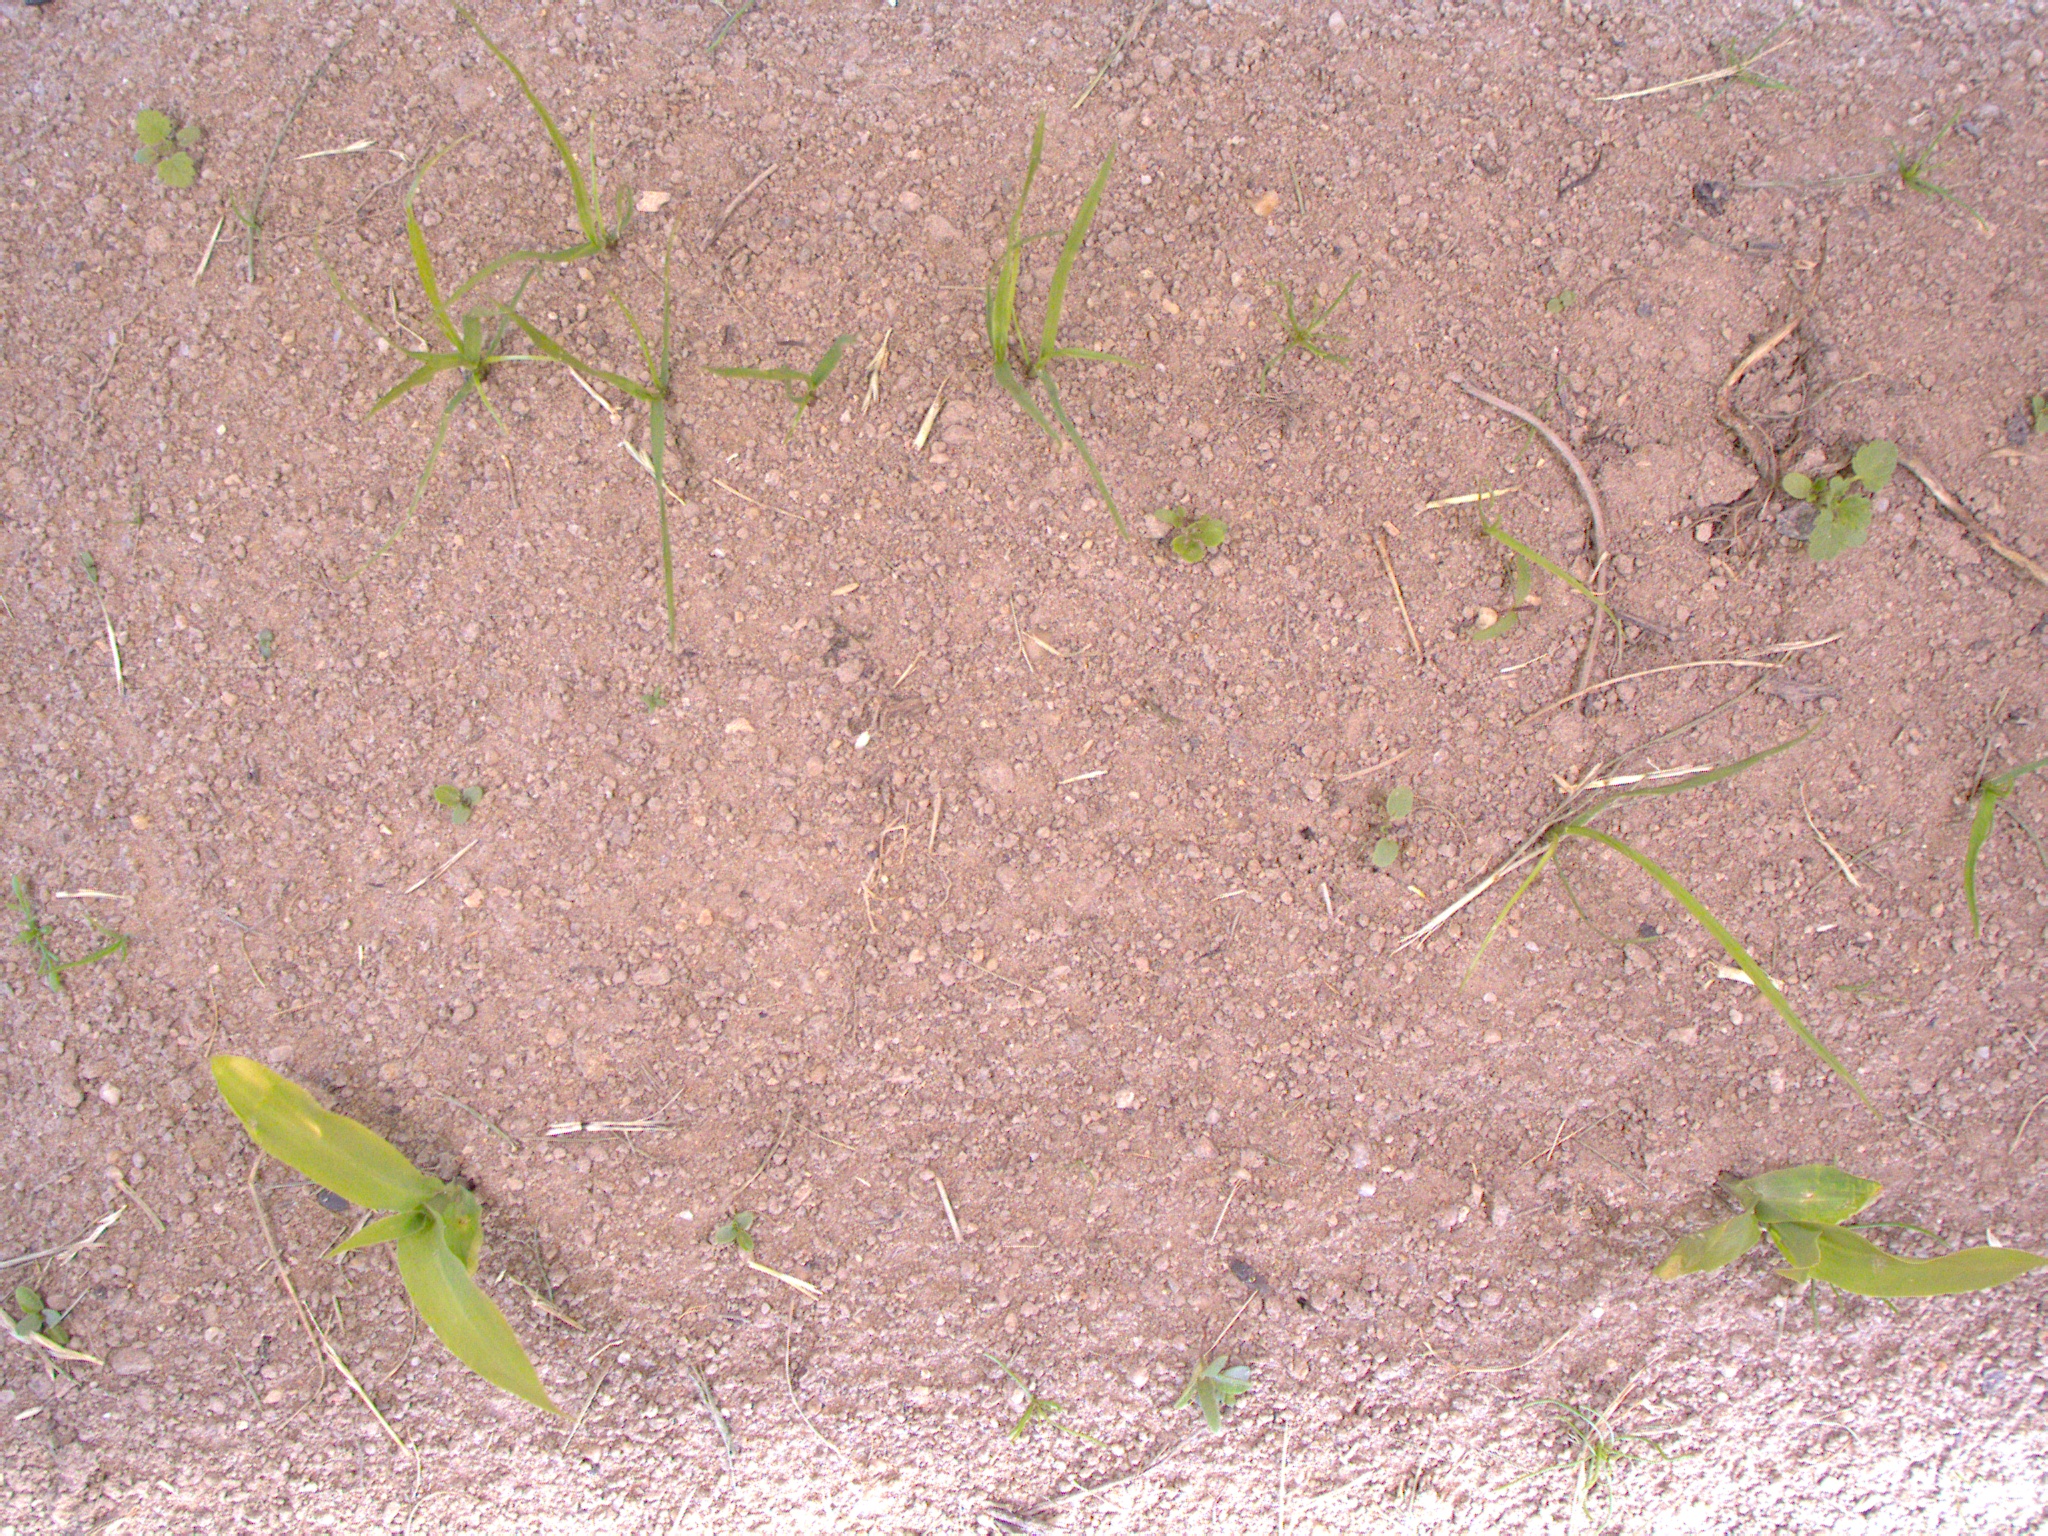
Crop: maize
Objects: stem_maize, stem_maize, maize, maize